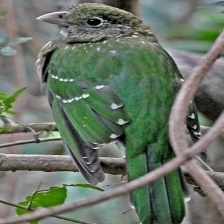
Species: SPOTTED CATBIRD
Scientific name: AILUROEDUS MACULOSUS